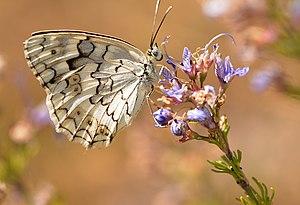
L'Échiquier des Balkans est une espèce d'insectes lépidoptères appartenant à la famille des Nymphalidae, à la sous-famille des Satyrinae et au genre Melanargia.